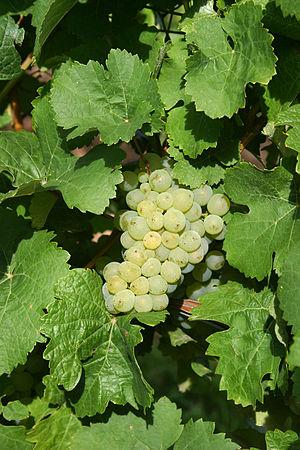
L' osteiner est un cépage de cuve allemand de raisins blancs.